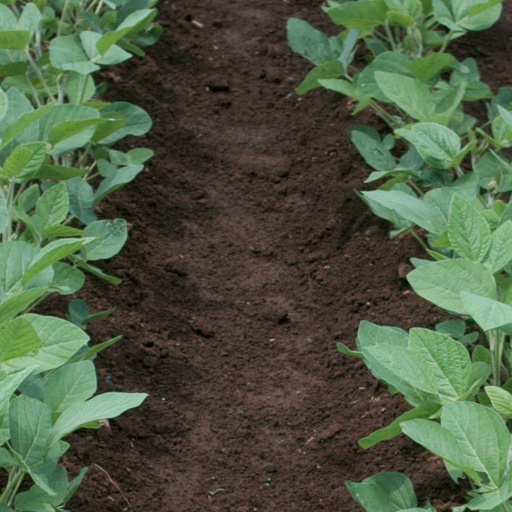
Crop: soybean